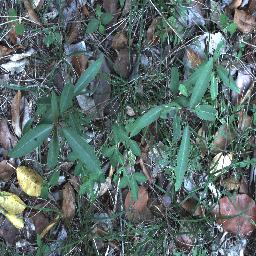
Label: rubber_vine